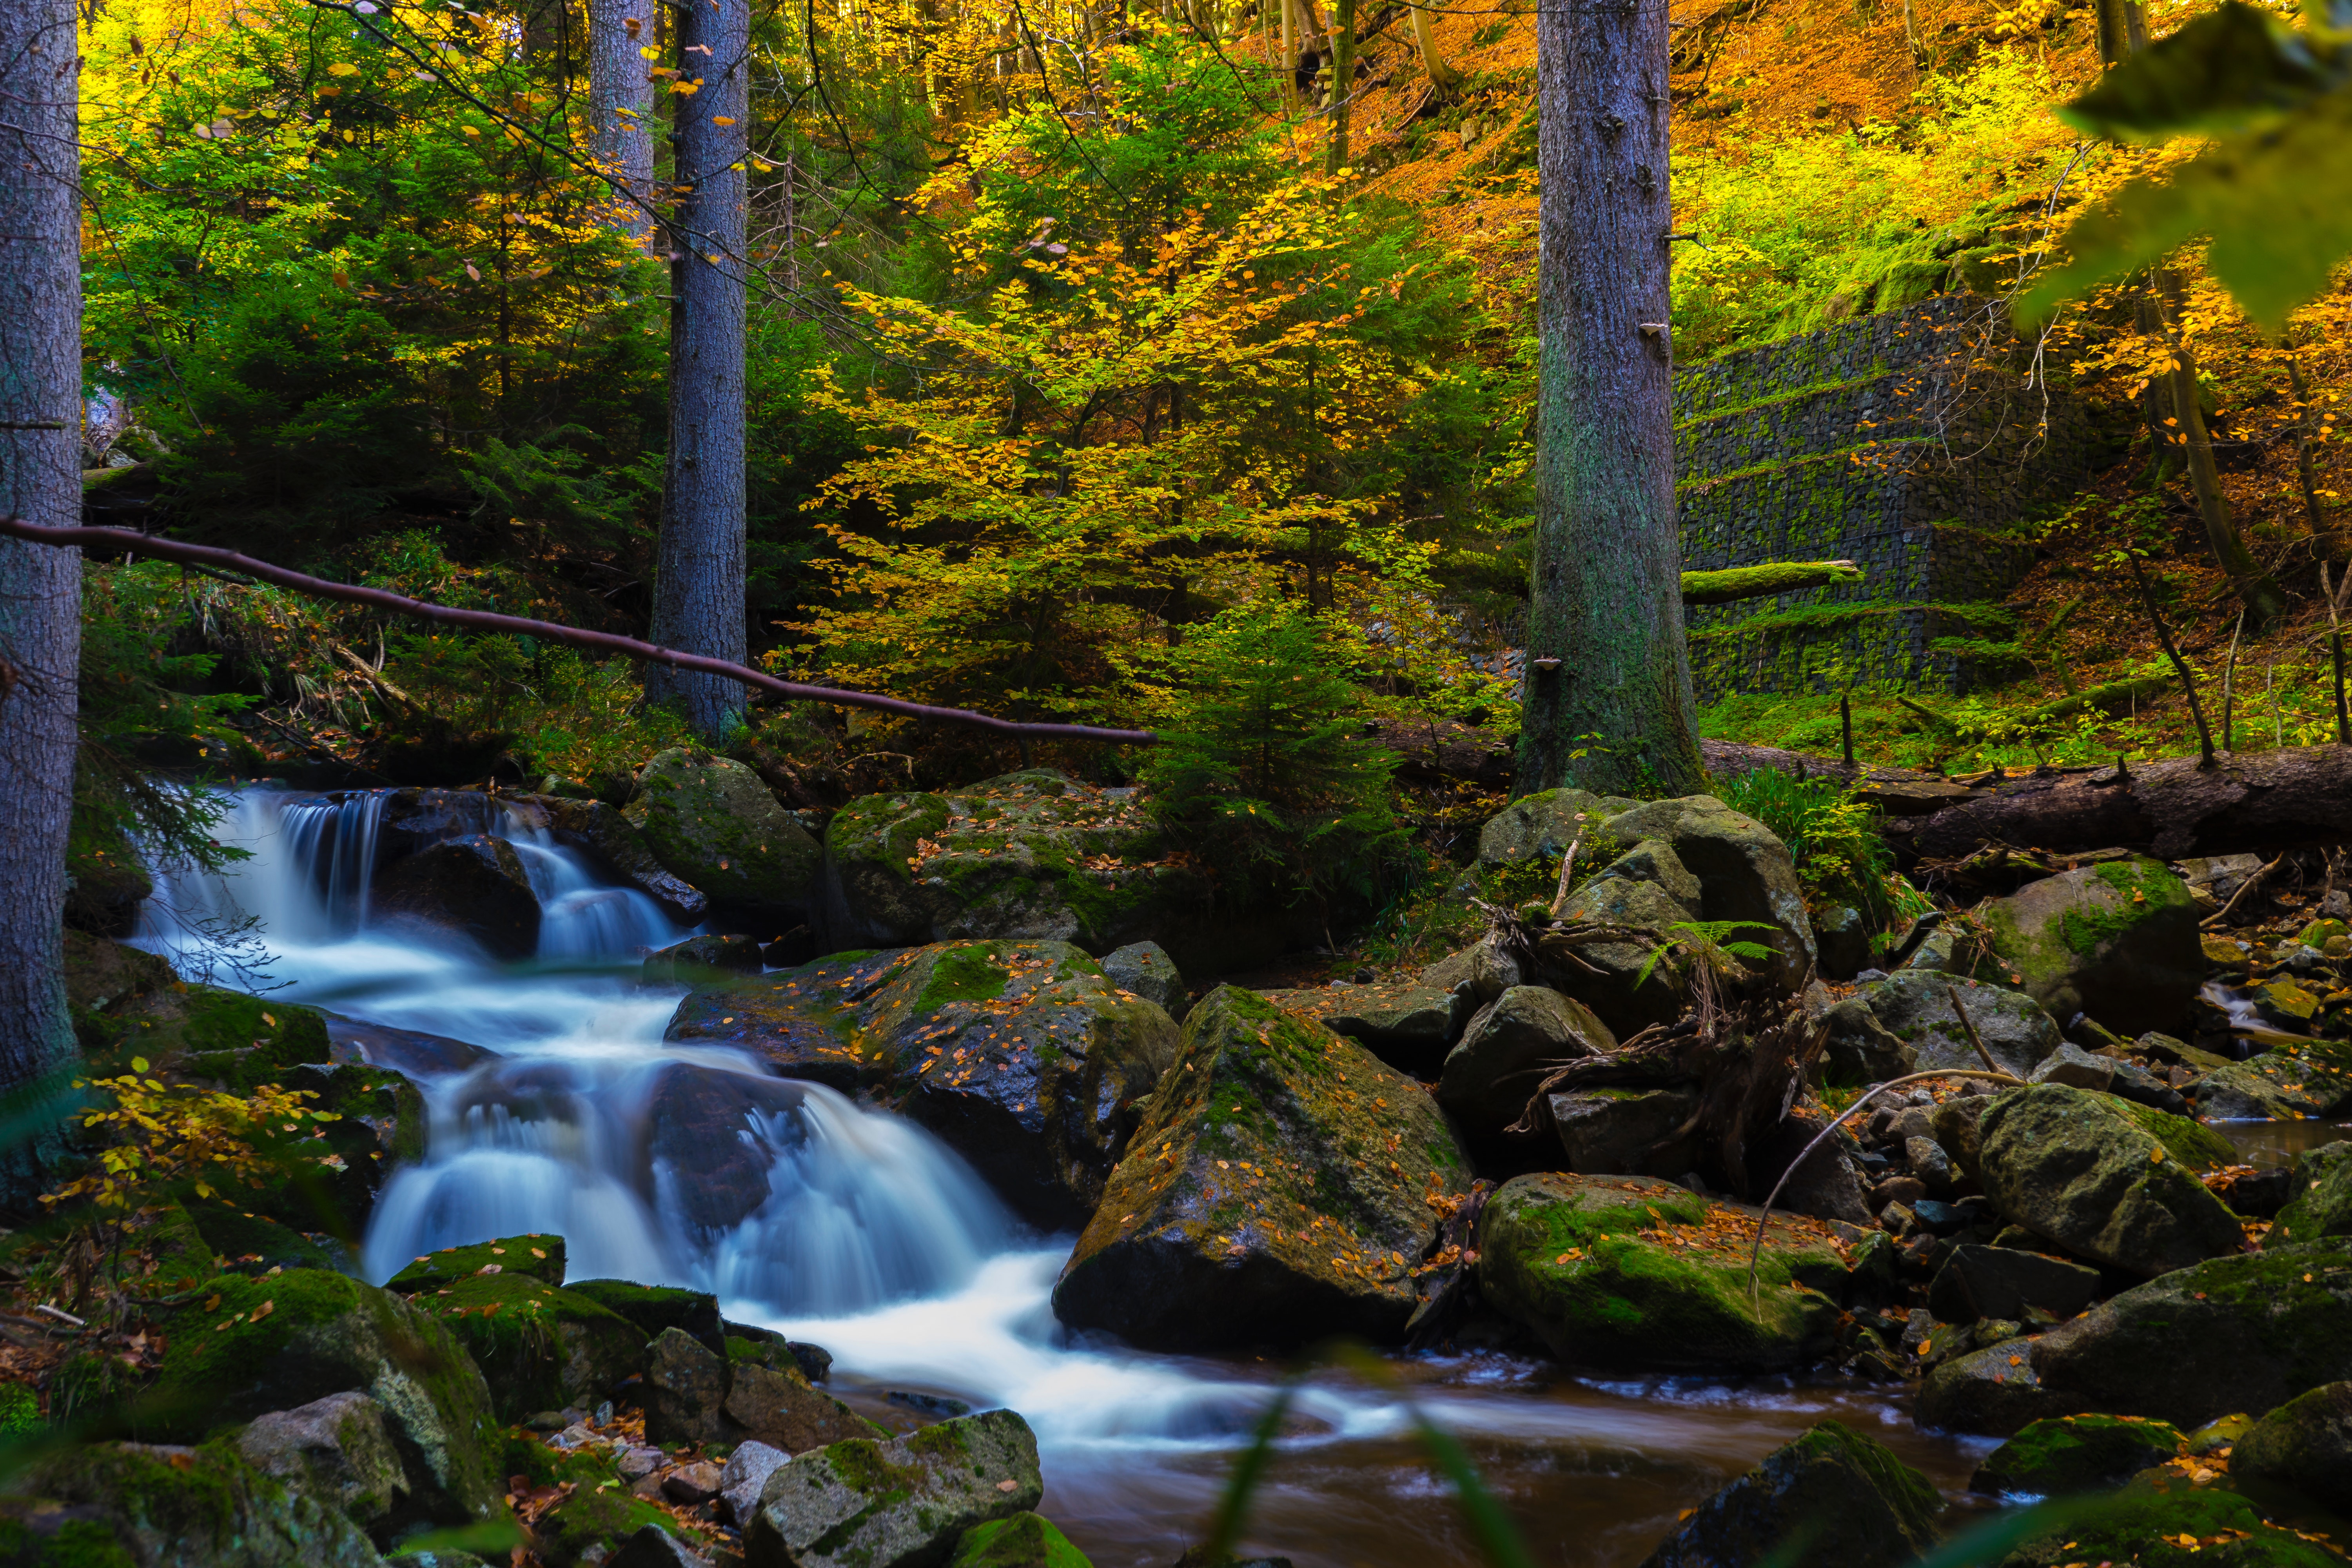
body of water, natural landscape, nature, stream, waterfall, water, watercourse, tree, vegetation, nature reserve, leaf, creek, forest, natural environment, water resources, riparian zone, wilderness, old growth forest, river, mountain river, biome, state park, autumn, woodland, valdivian temperate rain forest, temperate broadleaf and mixed forest, deciduous, Northern hardwood forest, riparian forest, tropical and subtropical coniferous forests, plant, landscape, rock, national park, woody plant, ravine, water feature, rainforest, fluvial landforms of streams, sunlight, vascular plant, rapid, reflection, branch, jungle, formation, tributary